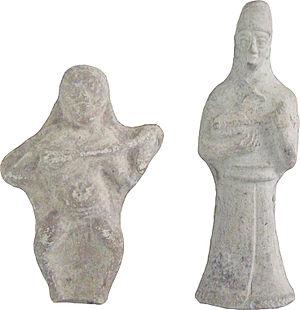
Suse est une ancienne cité de l'Iran située dans le sud-ouest de ce pays, dans une plaine à environ 140 km à l'est du fleuve Tigre. Habitée dès la fin du Vᵉ millénaire av. J.‑C., elle fut durant la haute Antiquité une des principales villes de la civilisation élamite, puis aux Vᵉ – IVᵉ siècle av. J.-C. la capitale de l'Empire perse achéménide, et resta peuplée jusqu'au XVᵉ siècle de notre ère au moins. La ville iranienne de Shush qui se trouve à proximité, en a pris la suite depuis le milieu du XXᵉ siècle.